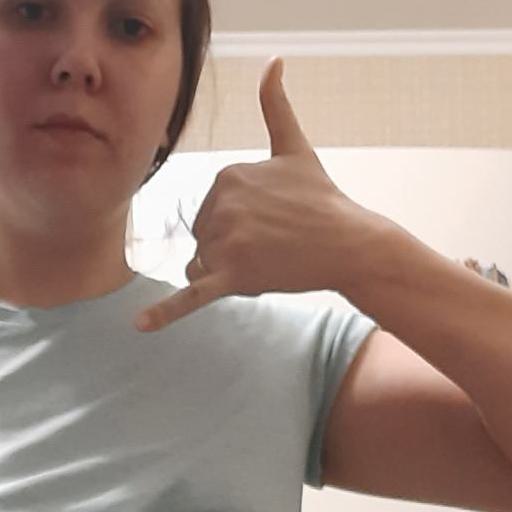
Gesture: call